Maghull

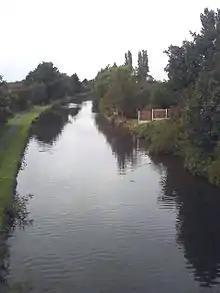
The Leeds and Liverpool Canal at Maghull looking towards Leeds from Westway Bridge

Maghull is seven miles north-northeast of Liverpool city centre. To the northwest is Lydiate, to the east Melling, to the south Aintree and Netherton and to the west the Mersey Forest and Sefton village. Maghull is separated from the rest of the Greater Liverpool sprawl by a green belt which runs across the Switch Island motorway junction and through which flows the River Alt.